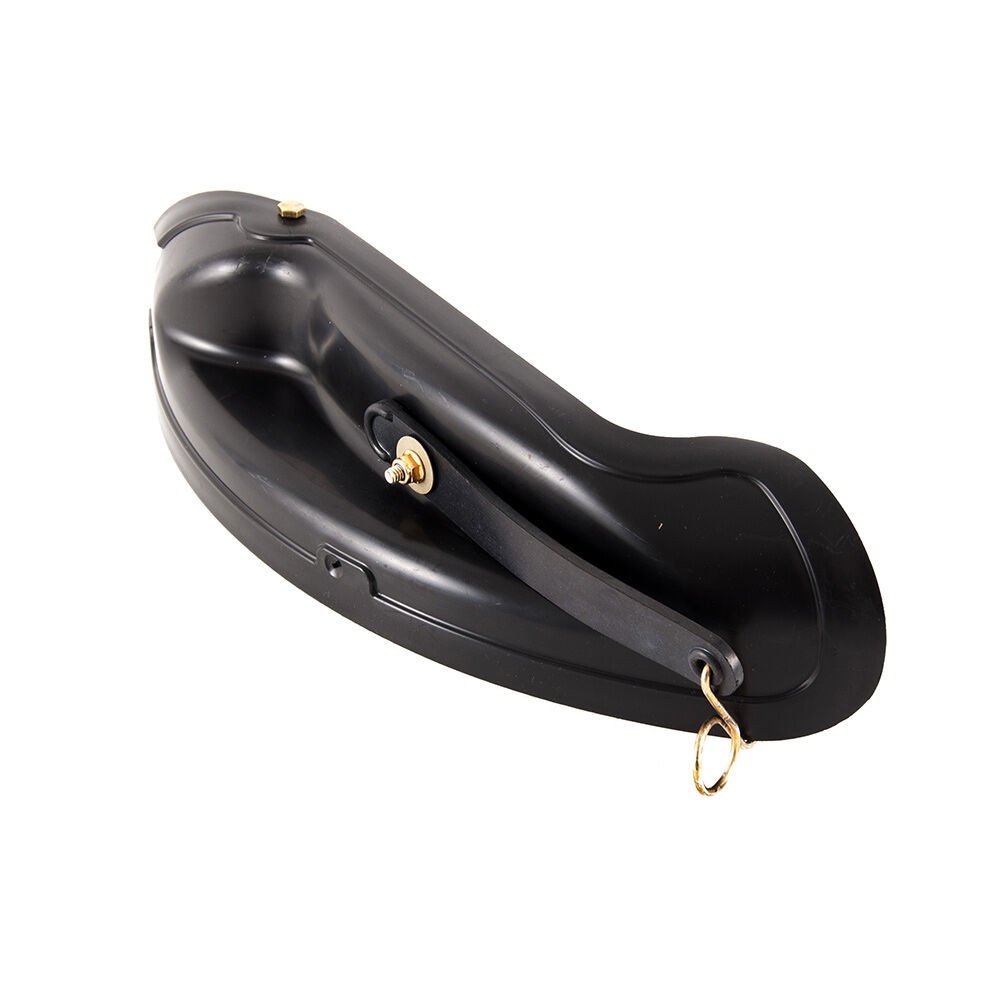
MTD 631-04327A Genuine OEM Mulch Plug Assembly
MTD 631-04327A Genuine OEM Mulch Plug Assembly * This part replaces: 631-04327
Brand: MTD
Category: Home & Garden > Lawn & Garden > Outdoor Power Equipment Accessories > Lawn Mower Accessories > Lawn Mower Mulch Plugs & Plates > Lawn Mower Mulch Plugs